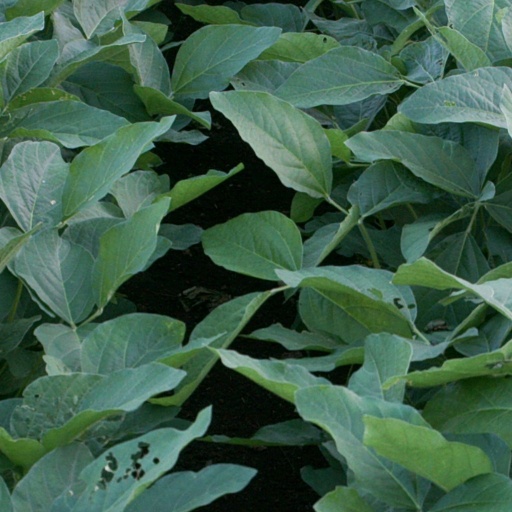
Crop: soybean